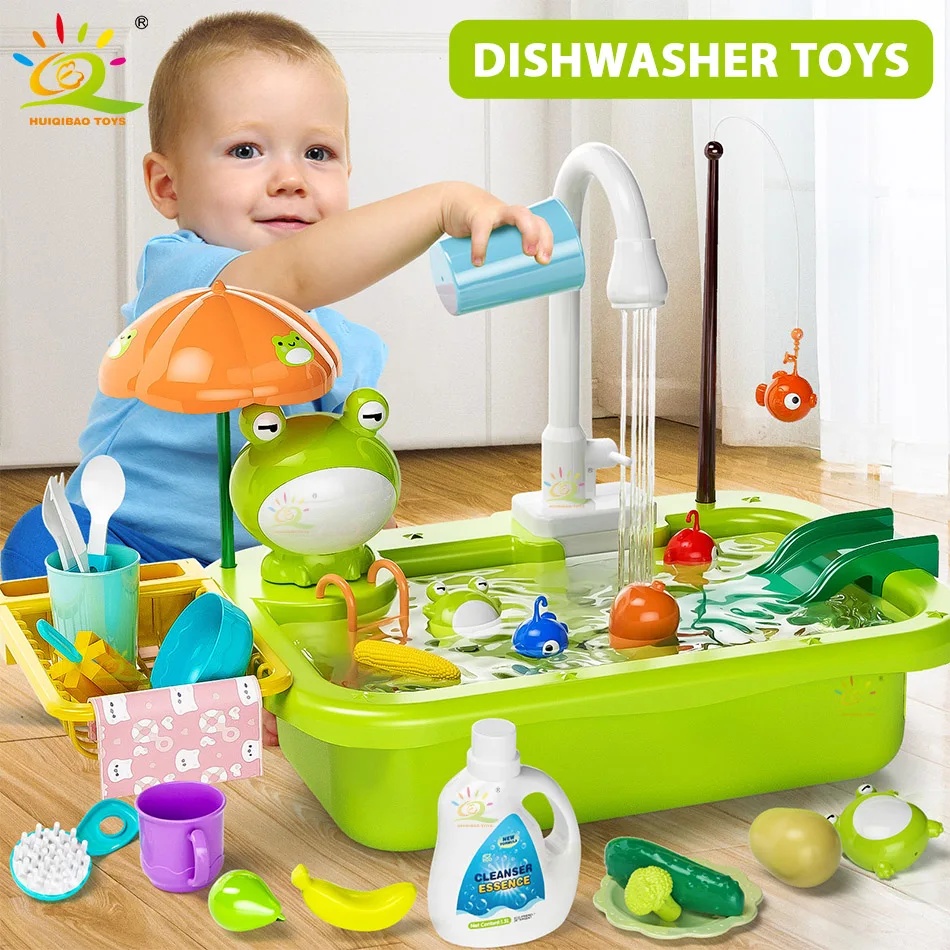
Kids Kitchen Toy Sink Electric Dishwasher Educational Play
Kids Kitchen Toy Sink Electric Dishwasher Educational Play by PlaySmart — bringing realistic, hands-on kitchen fun while teaching household skills and encouraging imaginative role play for young children. Turn routine chores into playful learning: an electric, water-circulating toy dishwasher designed for safe, engaging pretend play. 🌊 Realistic Water Action – Electric circulating and recirculating water mimics real dishwashing for immersive play. 🧽 Early Life Skills – Encourages responsibility, sequencing, and fine motor development through role play. 🎛️ Easy-to-Use Controls – Simple buttons and switches designed for little hands and independent play. 🔒 Child-Safe Materials – Durable, non-toxic plastic construction built for everyday playtime. 🧩 Complete Playset Compatibility – Works with toy dishes and accessories to expand imaginative scenarios. ♻️ Lightweight & Portable – Easy to pack away and move between playrooms and travel. Crafted from sturdy, non-toxic plastic with smooth edges, this electric dishwasher toy uses a low-voltage pump to circulate water safely, creating a convincing washing experience without splash hazards. The tactile buttons and rotating spray head offer sensory feedback that keeps kids engaged while building coordination and practical vocabulary. Perfect for solo play or small-group make-believe sessions, this set delivers long-lasting durability and excellent value for families seeking an educational, entertaining addition to their toy collection. ⭐ Trusted by parents for play-based learning and realistic features. Specifications: Upper Material: Child-safe plastic Power: Low-voltage electric pump (battery operated) Functions: Water circulation, push-button controls, rotating spray Includes: Toy sink unit (dish rack and accessories vary by set) Recommended Age: 3+ years Care: Wipe clean with damp cloth; empty water after play ⚡ Limited stock available — order now and enjoy fast shipping. Returns accepted within 30 days for unused items, ensuring a risk-free purchase. Find this kids kitchen toy sink electric dishwasher educational play in our toy collection and pair it with our role-play food sets to complete the pretend kitchen experience.
Brand: zapcart
Category: Toys & Games > Toys > Pretend Play > Toy Kitchens & Play Food > Toy Kitchens